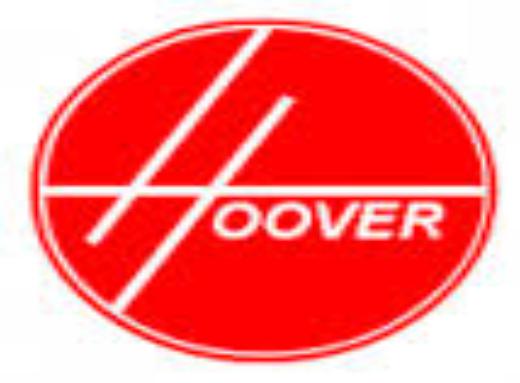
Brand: Hoover
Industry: Leisure